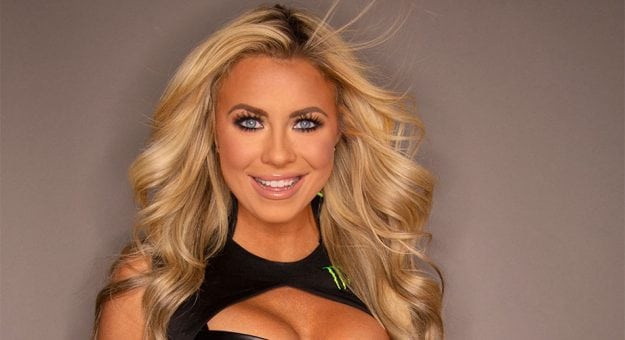
Gender: women